NSW Rail Museum

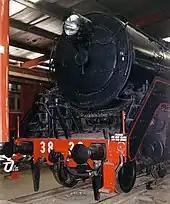
3820 as a static exhibit circa 1991

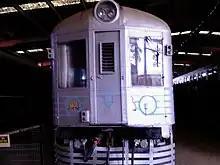
Preserved Silver City Comet power car DP104

The NSWRTM had always maintained a good relationship with the Department of Railways, but in October 1972 it was replaced by the Public Transport Commission. The PTC under Commissioner Philip Shirley decided it wanted all steam locomotives, including those owned by preservation organisations, off the network with 3820 operating the NSWRTM's last tour to Taree in 1974. The PTC also decided it wanted nothing to do with maintaining the NSWRTM's collection and handed over the exhibits to the museum under a Deed of Gift.